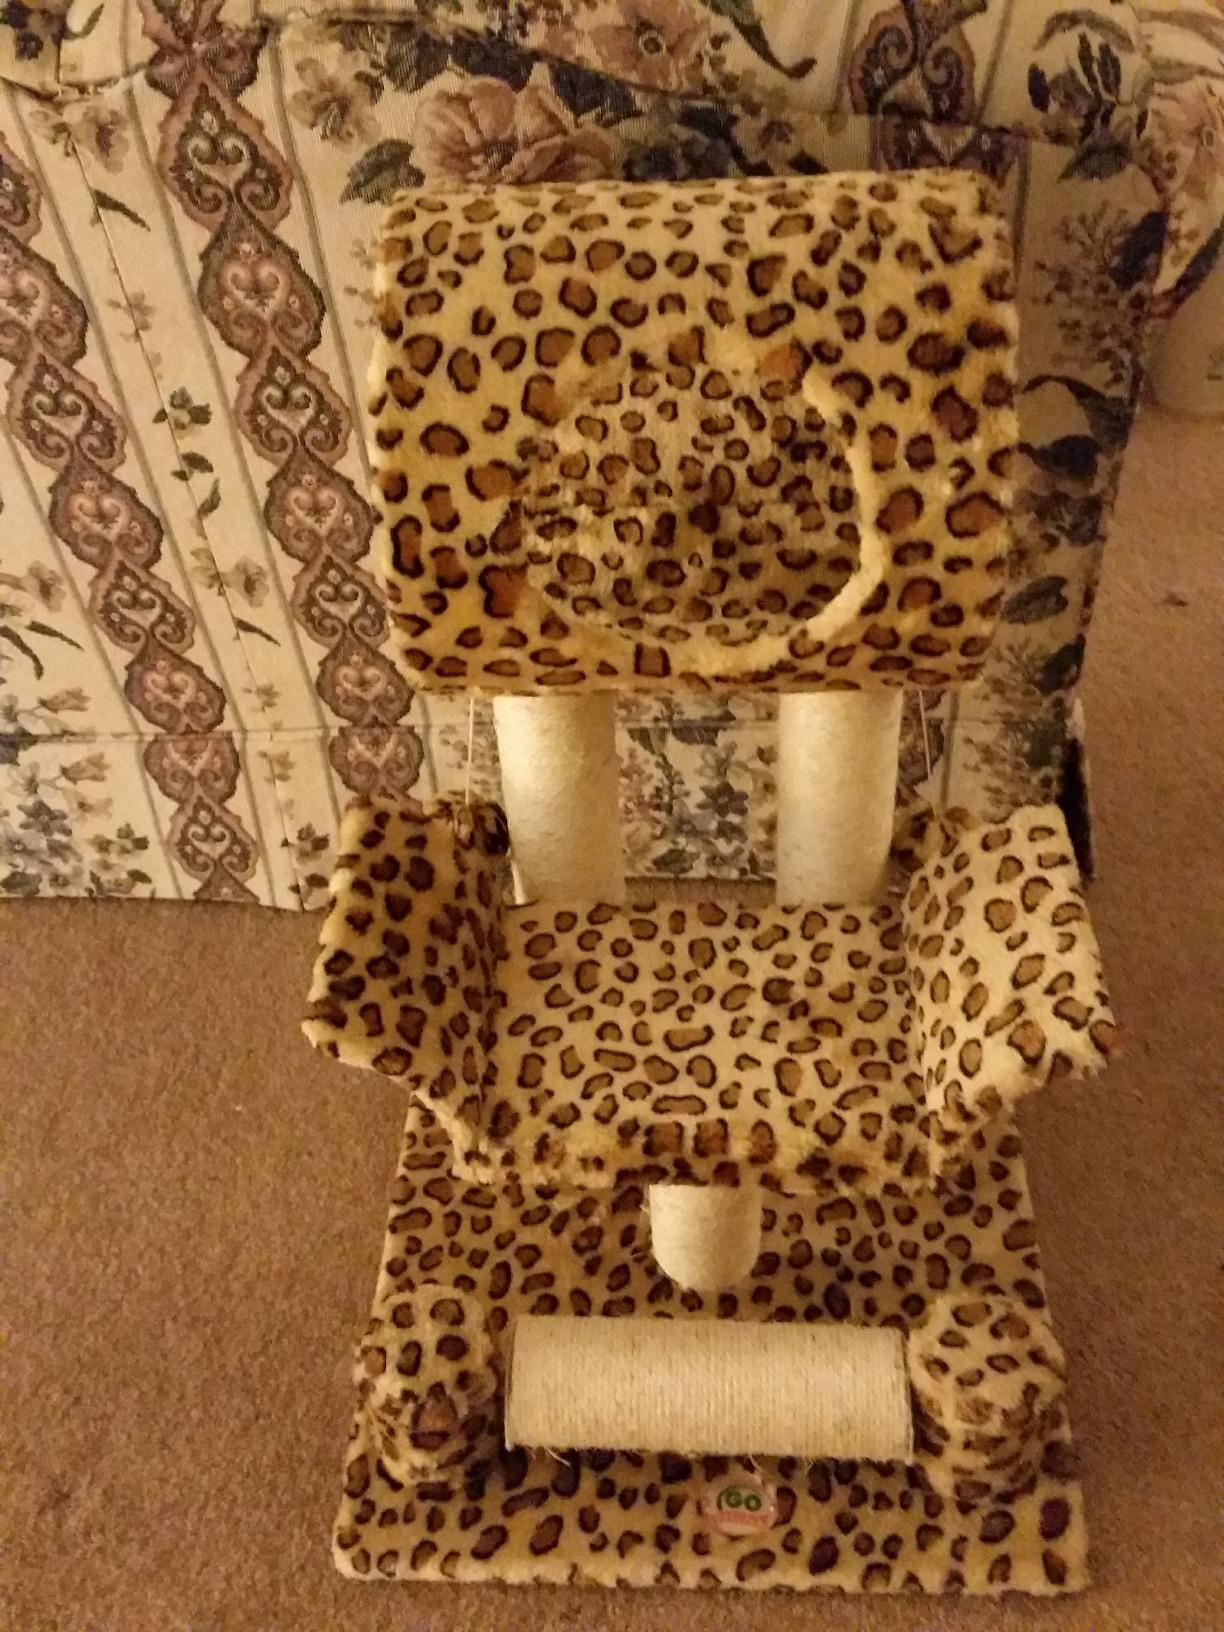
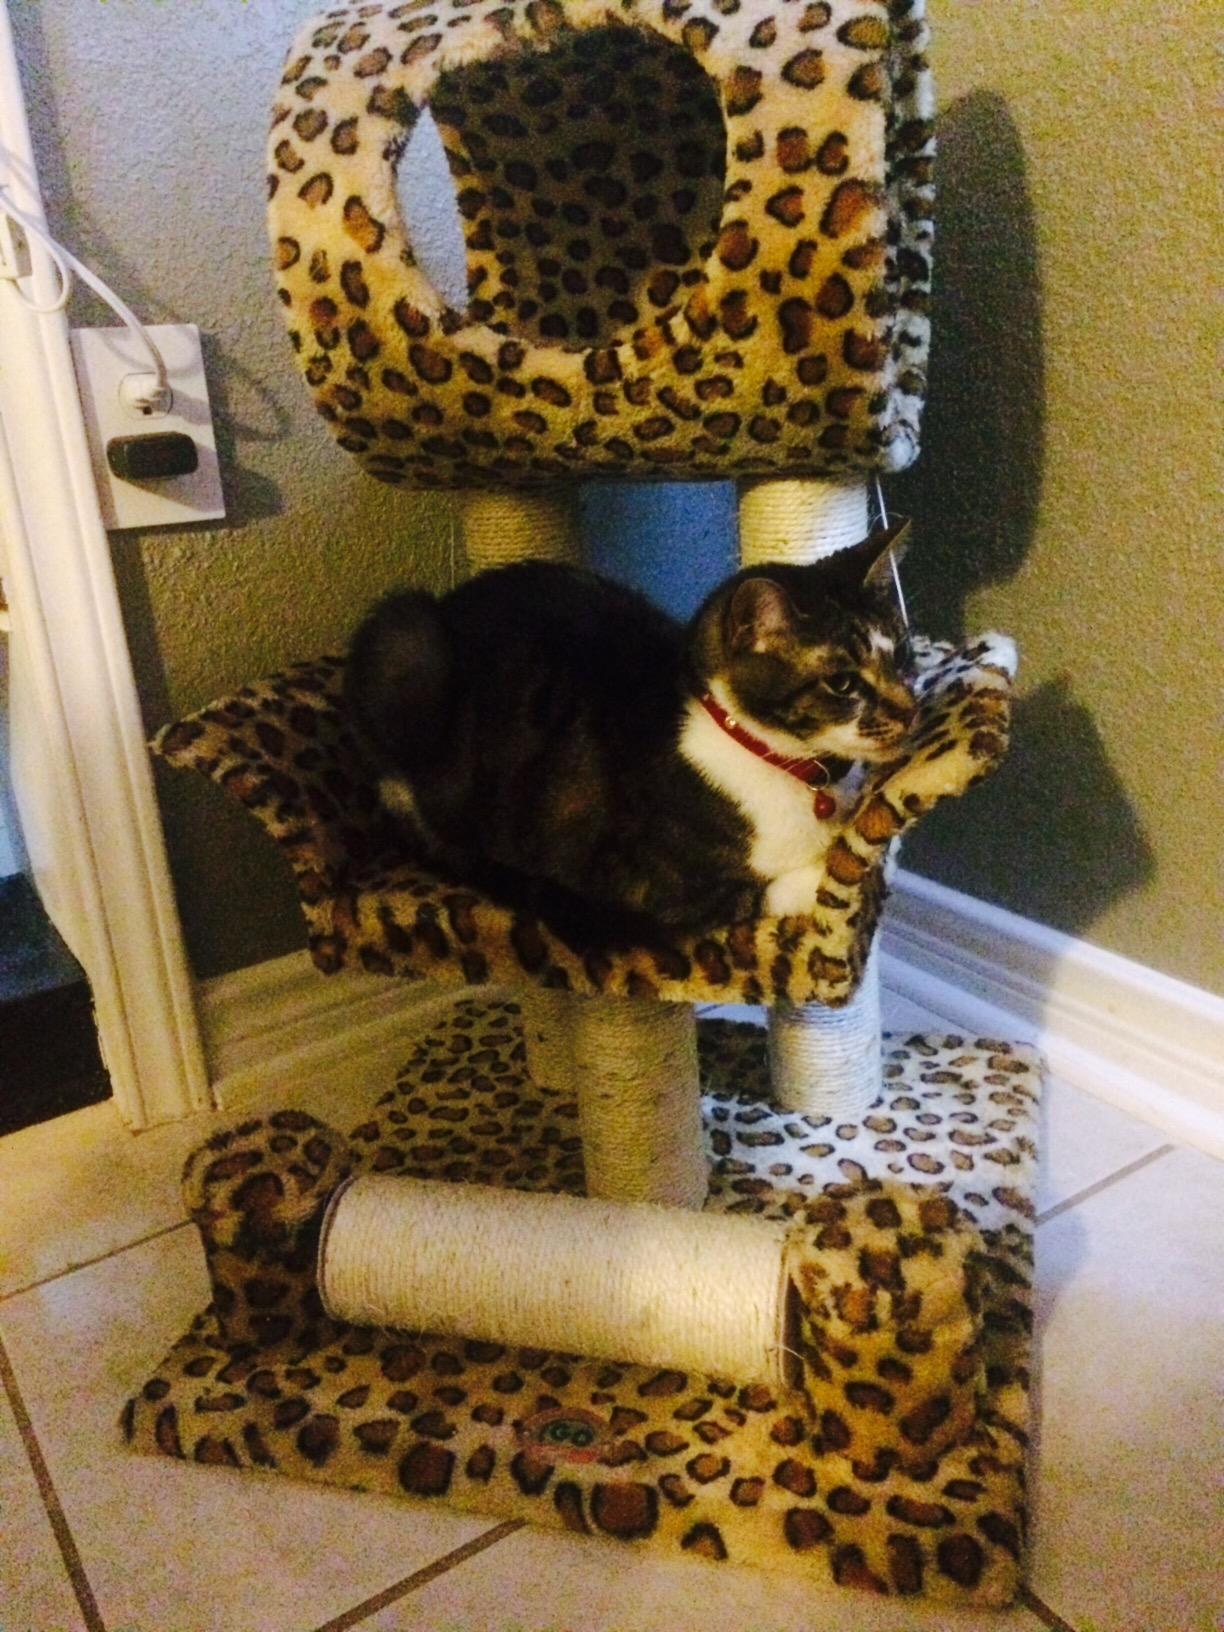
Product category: items_cat tree
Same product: yes